Blackfriars Rotunda

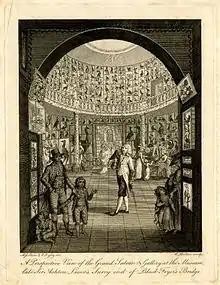
Leverian Museum collection in the Rotunda. Engraving by William Skelton after Sarah Stone and Charles Reuben Ryley.

Parkinson had some success in getting naturalists to attend the museum, which was easier at the time to visit than the British Museum. A visitor in 1799, Heinrich Friedrich Link, was complimentary. A description a visit to the museum for children can be found in "" (1800).